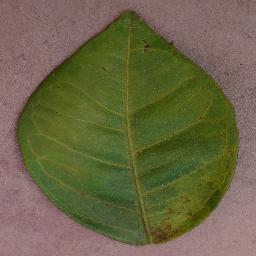
Label: Orange___Haunglongbing_(Citrus_greening)